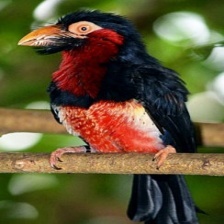
Species: BEARDED BARBET
Scientific name: LYBIUS DUBIUS